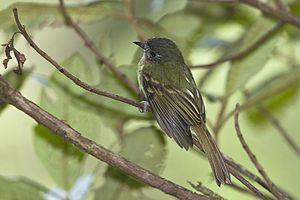
Le Pipromorphe inca est une espèce de passereau de la famille des Tyrannidae.